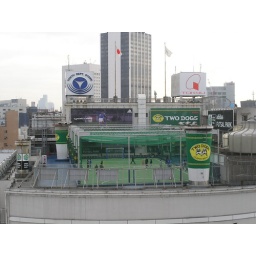
this is a mini-soccer field on the roof of about a 10 story builing in Shibuya, Tokyo near the Excel hotel.